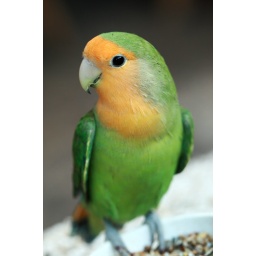
This picture was actually taken by my girlfriend in the flower market in Paris.